Ubungo II Thermal Power Station

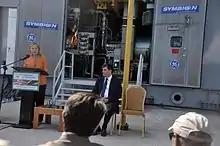
Secretary Clinton Delivers Remarks at the Ubungo Power Plant in Tanzania

Ubungo II Thermal Power Station was an extension to the Ubungo I Power Station and began commercial operations in 2012. The power-plant is located in Ubungo of Ubungo District in Dar es Salaam Region of Tanzania. The plant has an installed capacity of .